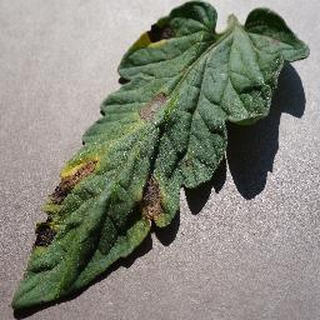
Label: tomato_early_blight